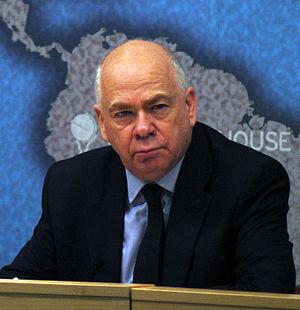
Sir Lawrence David Freedman, KCMG, CBE, PC, FBA est un professeur émérite de War Studies au King's College de Londres. Il a été décrit comme le « doyen britanniques des études stratégiques. ». Il est membre de la commission Chilcot sur la guerre d'Irak.